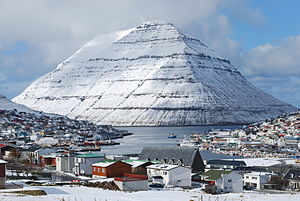
Færøerne / Uddannelse
Færøerne er en gruppe på 18 øer af vulkansk oprindelse i den nordlige del af Atlanterhavet mellem Storbritannien, Island og Norge.